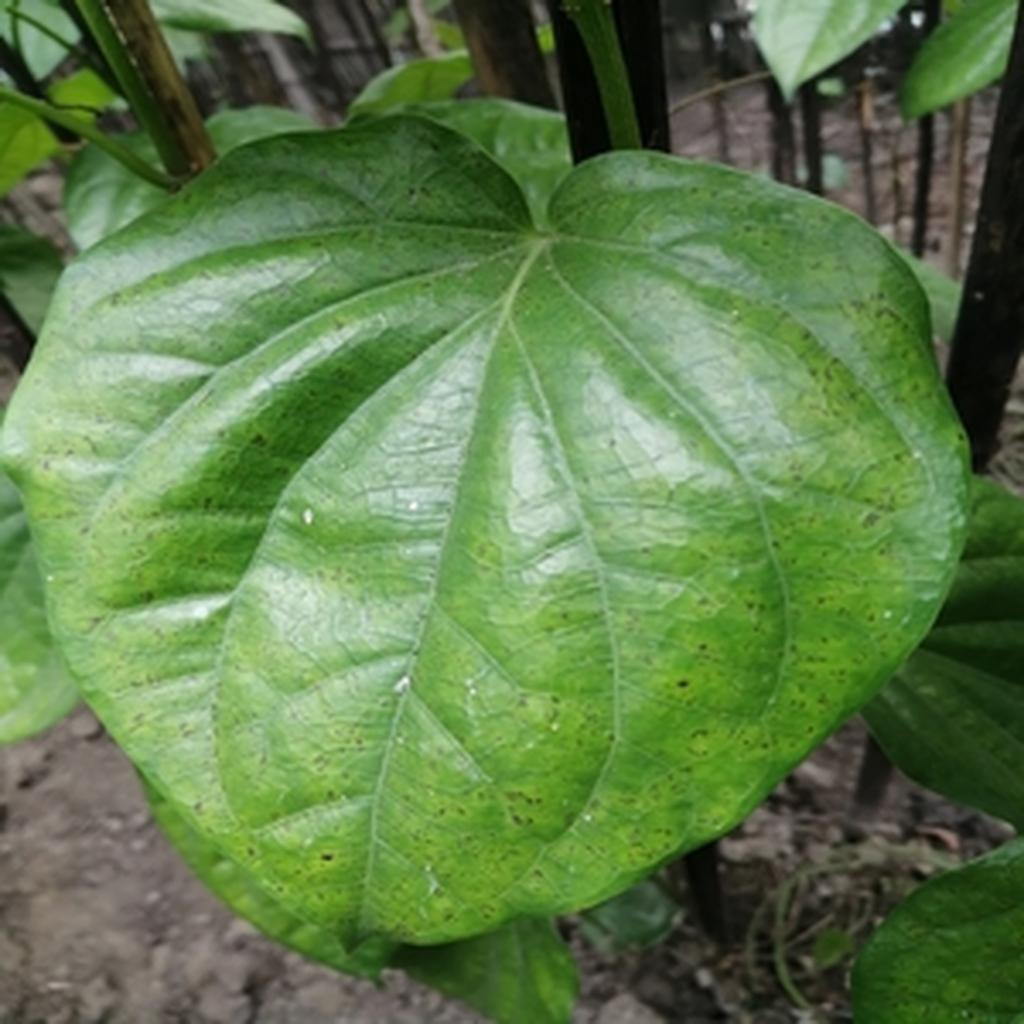
Label: Leaf_Spot